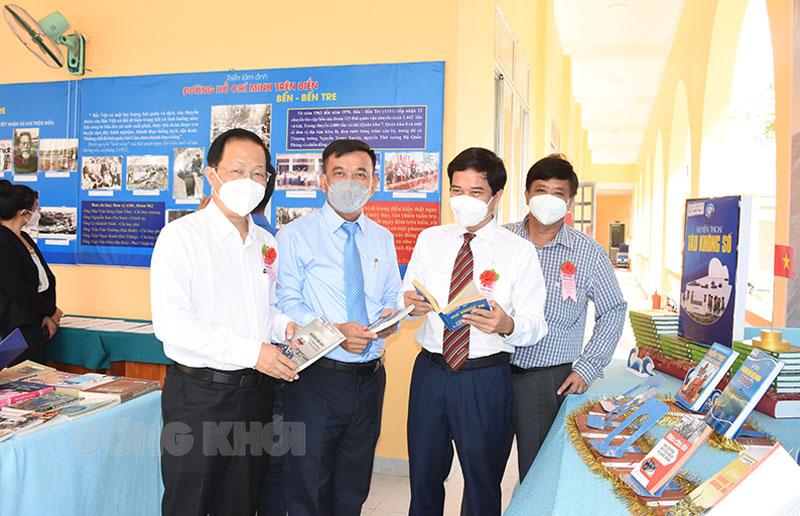
có nhiều cuốn sách được trưng bày ở trên những cái bàn